Jedidiah Morse

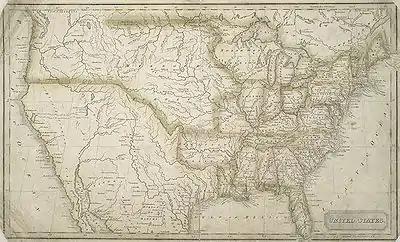
Map of the U. States, c. 1824. Geography by Morse; engraving by Annin & Smith

Morse strongly influenced the educational system of the United States. While teaching at a school for young women, he saw the need for a geography textbook oriented to the forming nation. The result was skimpy and derivative, "Geography Made Easy" (1784). He followed that with "American Geography" (1789), which was widely cited and copied. New editions of his school textbooks and the more weighty works often came out annually, earning him the informal title, "father of American geography." His postponed gazetteer for his work of 1784 was bested by Joseph Scott's "Gazetteer of the United States" in 1795. With the aid of Noah Webster and Rev. Samuel Austin, Morse published his gazetteer as "Universal Geography of the United States" (1797).